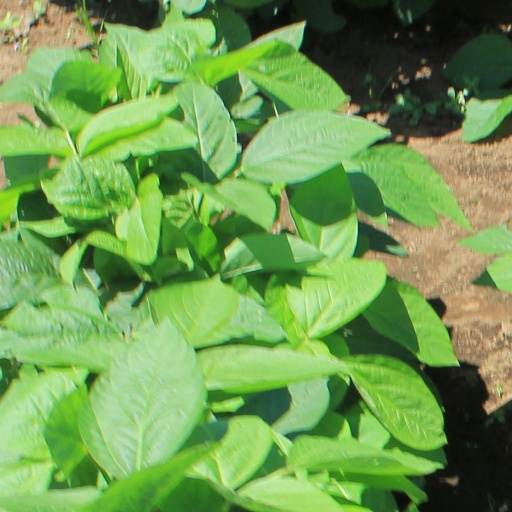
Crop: soybean